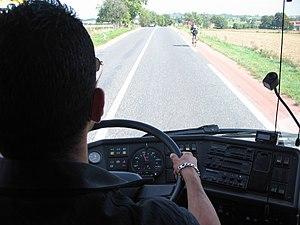
Trajet en autocar, vue poste de conduite Bova Futura.